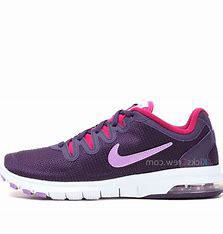
Brand: Nike
Model: Air Max Fusion